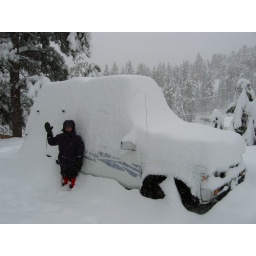
Me, standing by the truck